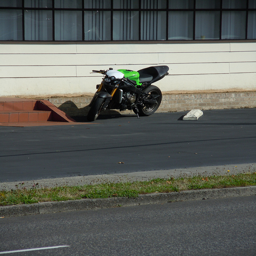
a green motorcycle parked in front of a old building
A motorcycle parked next to a house on the sidewalk.
A motorcycle that is parked by some stairs.
there is a motorcycle that is parked on the side of a building
A green and black bike parked on the side of the road.